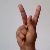
The image shows a hand gesture representing the letter 'K' in Indian Sign Language.